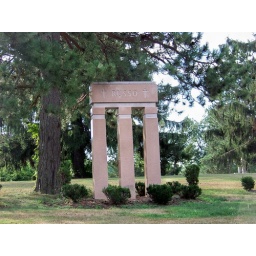
An interesting monument in Cedar hill cemetery.